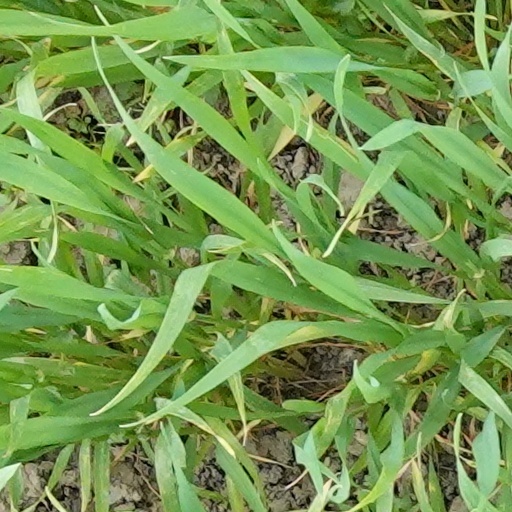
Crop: wheat